Chinese cuisine

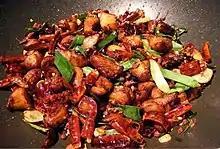
"Làzǐ Jī", stir-fried chicken with chili and Sichuan pepper in Sichuan style

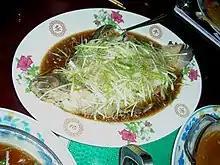
Steamed whole perch with roe inside. Sliced ginger and spring onion is usually spread on top.

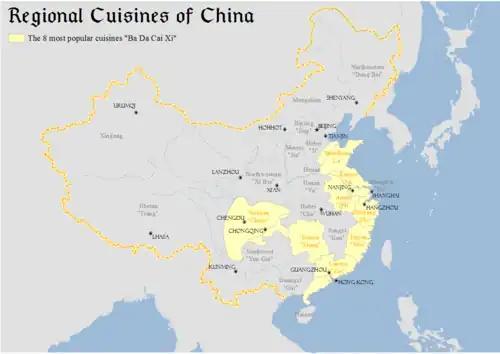
Map showing major regional cuisines of China

Chinese society greatly valued gastronomy, and developed an extensive study of the subject based on its traditional medical beliefs. Chinese culture initially centered around the North China Plain. The first domesticated crops seem to have been the foxtail and broomcorn varieties of millet, while rice was cultivated in the south. By 2000 BC, wheat had arrived from western Asia. These grains were typically served as warm noodle soups instead of baked into bread as in Europe. Nobles hunted various wild game and consumed mutton, pork and dog as these animals were domesticated. Grain was stored against famine and flood and meat was preserved with salt, vinegar, curing, and fermenting. The flavor of the meat was enhanced by cooking it in animal fats though this practice was mostly restricted to the wealthy.